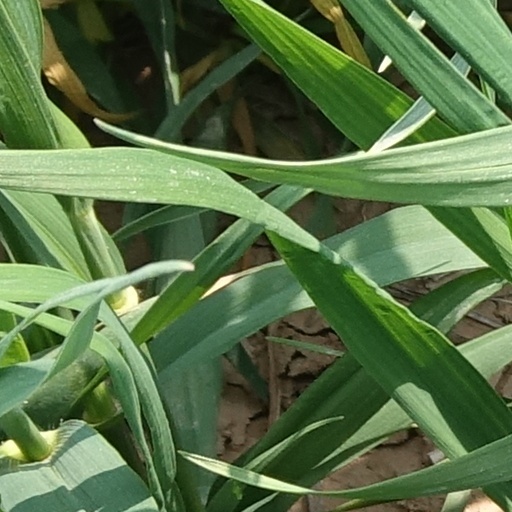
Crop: wheat